Javier Báez

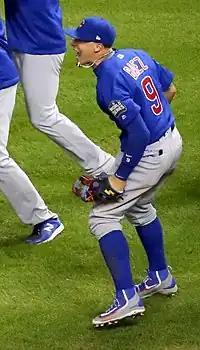
Báez celebrating after winning the 2016 World Series

On May 8, in the last game of a four-game series at Wrigley Field, Báez hit a solo home run in the bottom of the 13th inning to lead the Cubs to a 4–3 victory and a four-game sweep of the Washington Nationals. On June 28, Báez hit a grand slam in the 15th inning to lead the Cubs in a win over the Cincinnati Reds.